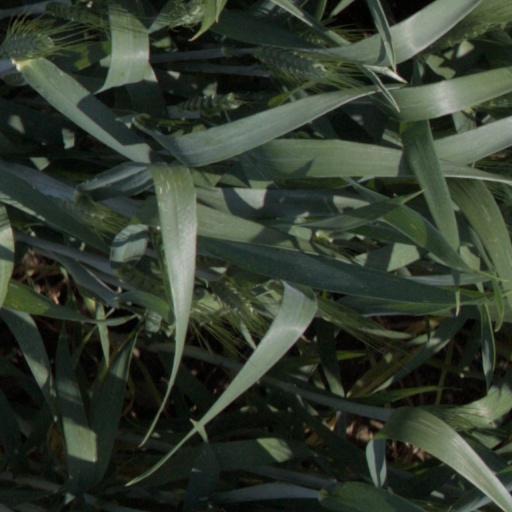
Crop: wheat